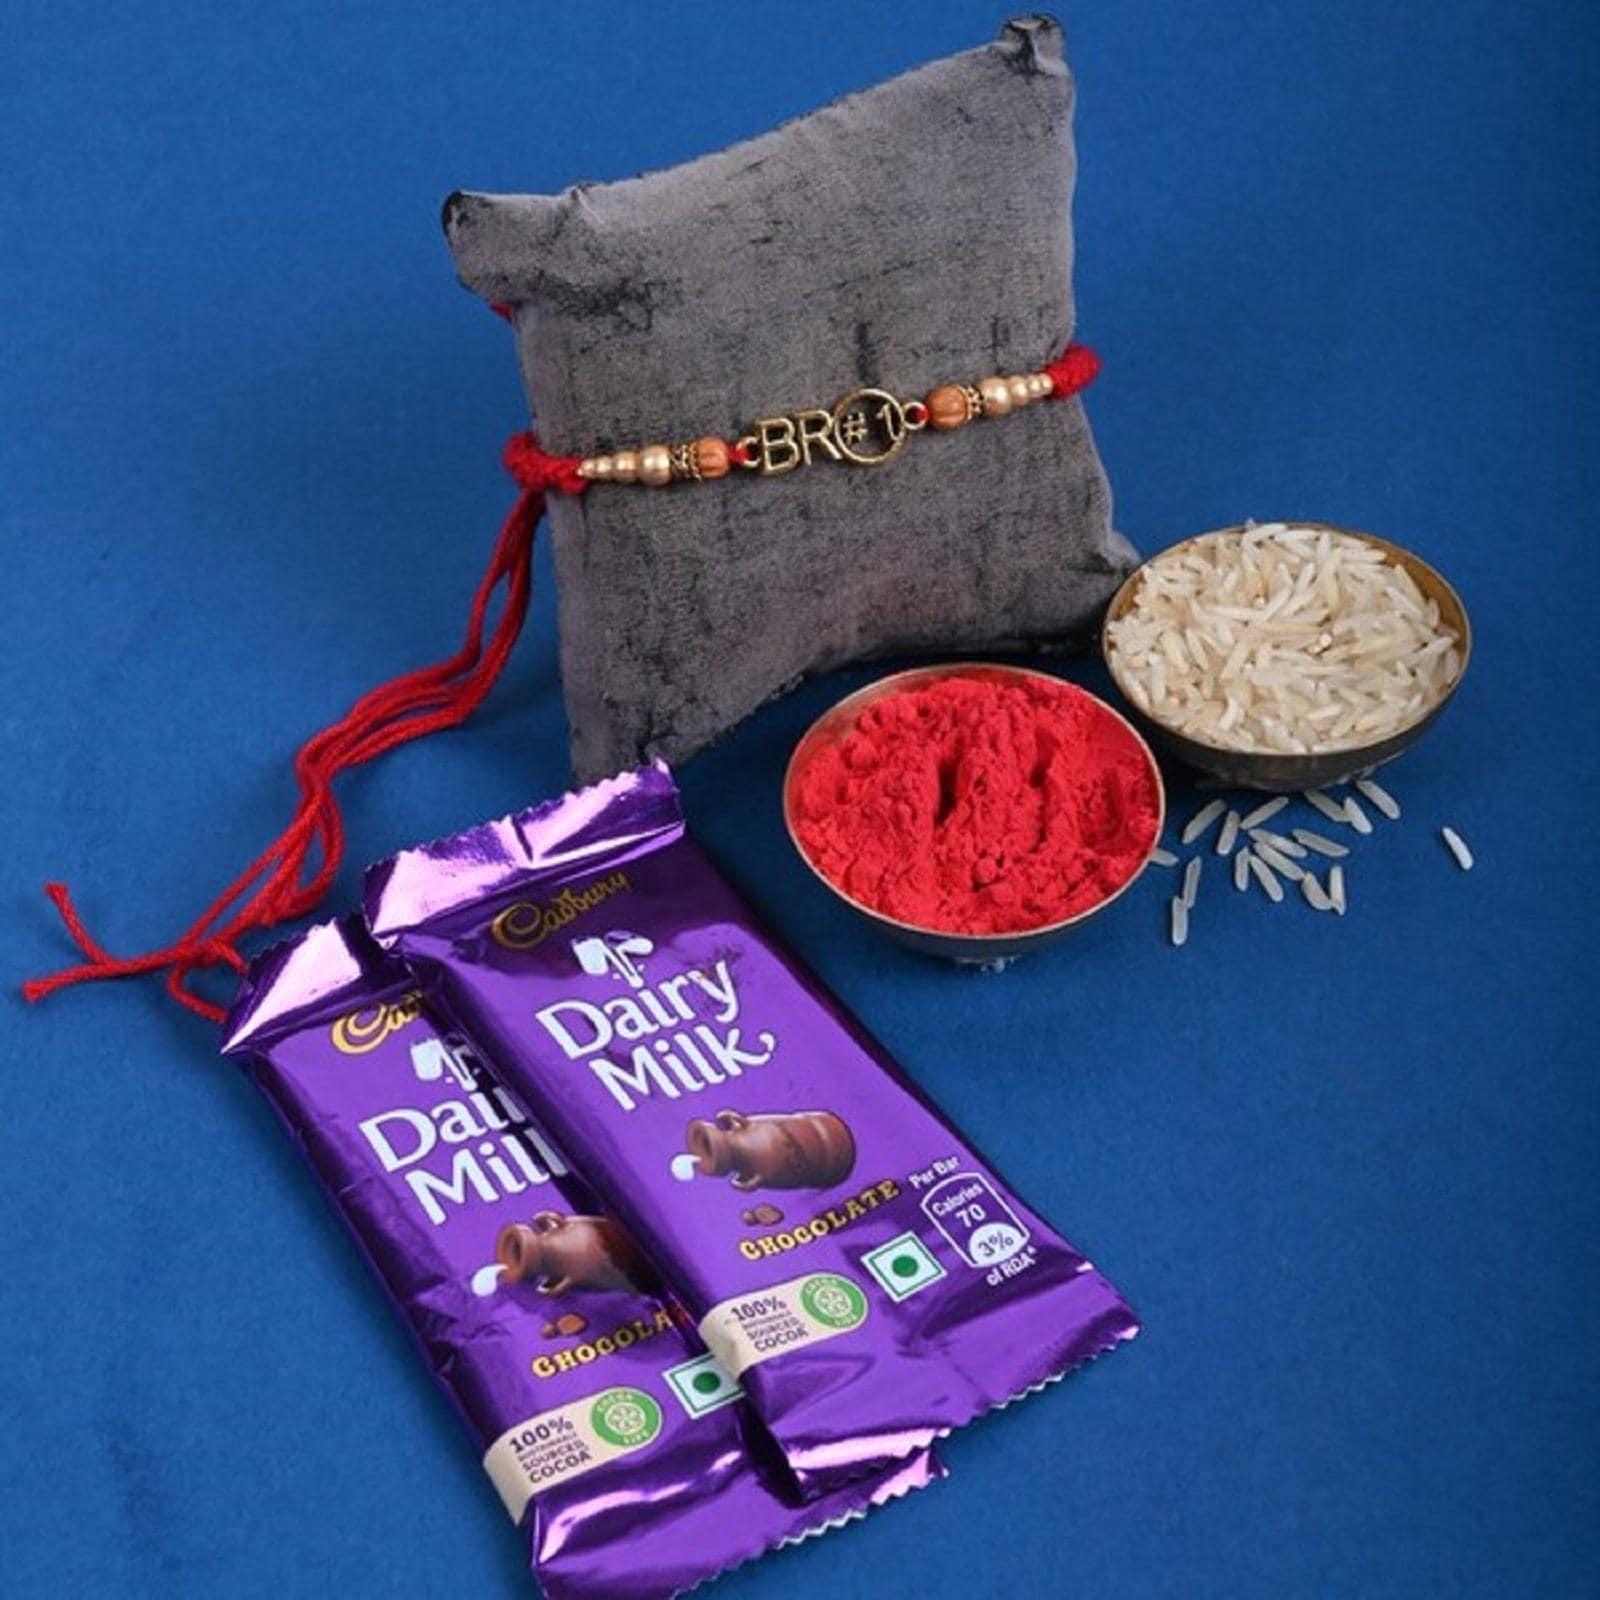
Designer Red Pearl Rakhi with two Cadbury Chocolate Pack Of 1
Type: Rakhis
Brand: FNPCRAFT
Price: Rs. 250
 Includes Rakhi, Roli Chawal, two Cadbury Chocolate. Designs may vary and will be sent as per availability .Images are for Representation purpose only.We began with a vision to provide quality and trendy fashion jewellery and Rakhi products to consumers at competitive prices. We exist to Craft High Quality and appealing Ethnic Jewellery and Rakhi. 100% Genuine Quality Product.Specially designed handcrafted traditional designer rakhi.Designer rakhi - a touch of modernity into the traditional and sacred thread of rakhi. The rakhi thread is introduced for the celebration of the festival of rakhi that is also known as ‘raksha bandhan’. It is the sacred thread that every sister ties on the wrist of their brother, while praying to god for their well being.Rakhi is the festival of expressing the feelings of love. Thus what can be better than expressing it your loving brother by bringing a designer rakhi for him this year. In our range of designer rakhi, there is a vast choice for selecting the best one for your brother.Roli Chawal The two most important ingredient of rakhi pooja thali is Roli and Chawal. Both are used for applying the auspicious tikka on brother's forehead while performing the rituals of Raksha Bandhan.Superior Quality & Skin Friendly: High Quality as per International Standards that makes it very skin friendly. It has been made from toxic free materials Anti-Allergic and Safe for Skin. It can be worn over long time periods without any complains of ach and swelling. Made from Premium Quality Material this product assures to remain in its Original Glory even after years of usage.